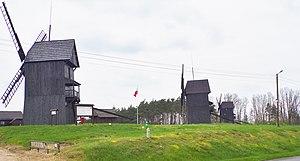
Osieczna est une ville de la Voïvodie de Grande-Pologne et du powiat de Leszno.